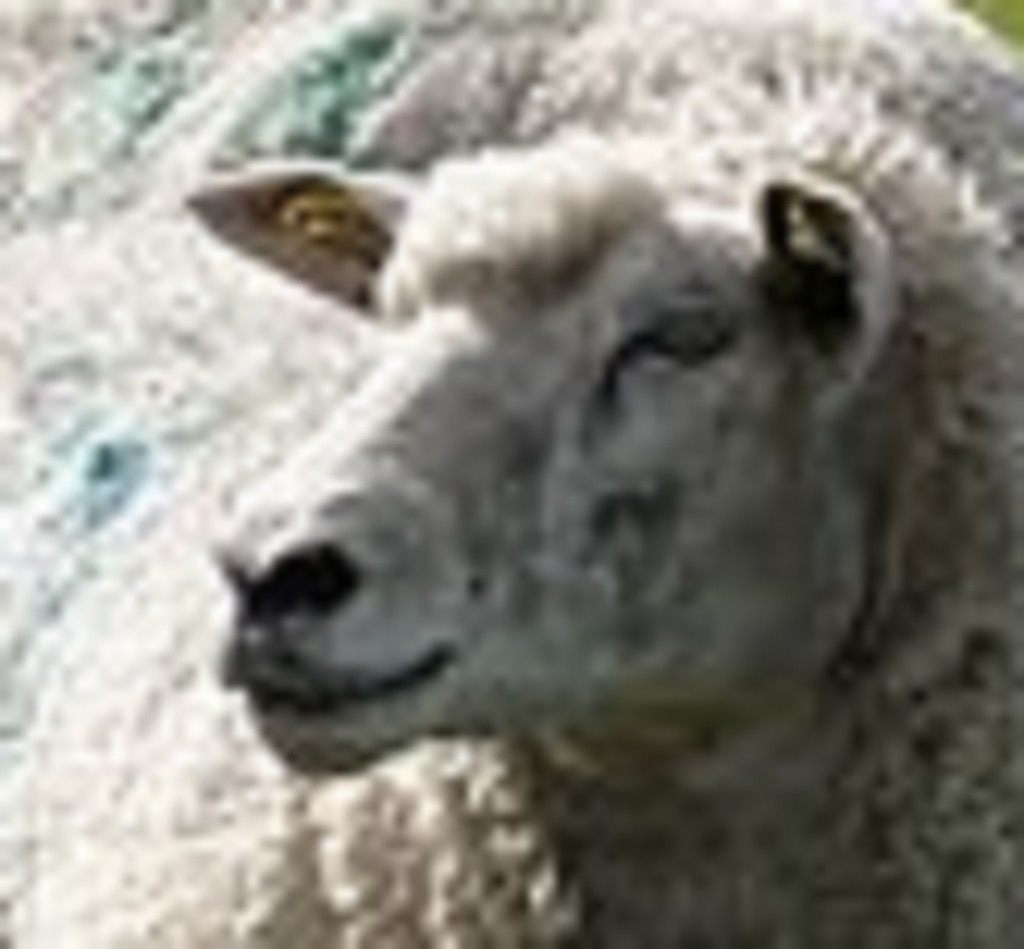
Label: no pain